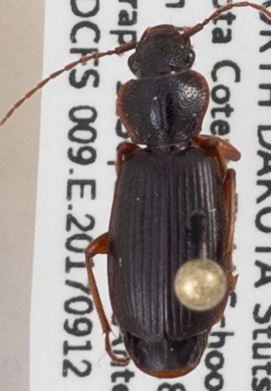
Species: Cymindis cribricollis
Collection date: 2017-09-12
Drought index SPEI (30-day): -0.39
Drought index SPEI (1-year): -0.71
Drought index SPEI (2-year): -0.17